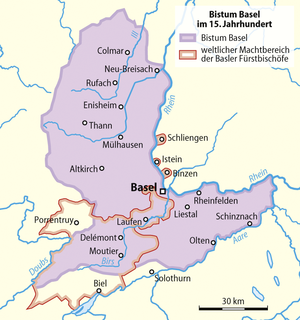
Le diocèse de Bâle est une circonscription ecclésiastique de l'Église catholique. Il porte ce nom pour des raisons historiques, car la ville de Bâle est protestante depuis la Réforme. Jusqu'à la Réforme, l'évêque de Bâle résidait effectivement à Bâle. En 1528, Porrentruy devient le lieu de résidence de l'évêque et le restera jusqu'en 1828, date à laquelle la cathédrale baroque Saint-Ours de Soleure devient le siège du diocèse. De 999 à 1802, l'évêque de Bâle était également prince du Saint-Empire romain germanique et, à ce titre, propriétaire terrien dans l'actuel Canton du Jura, dans le Jura bernois, dans le Birseck, dans le Laufonnais, et à Schliengen, sur la rive droite du Rhin.